Midget car racing

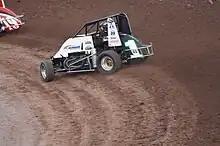
Australian speedcar racer Matt Smith racing his midget car in Beaver Dam, Wisconsin

Many IndyCar and NASCAR drivers use midget car racing as an intermediate stepping stone on their way to more high-profile divisions, including Tony Stewart, Sarah Fisher, Rodger Ward, A. J. Foyt, Mario Andretti, Johnnie Parsons, Ryan Newman, Kyle Larson, Jeff Gordon, Christopher Bell, Bill Vukovich, and others. Events are sometimes held on weeknights so that popular and famous drivers from other, higher-profiled types of motor racing (who race in those higher-profiled types of racing on the weekends) will be available to compete, and so that it does not conflict with drivers' home tracks.